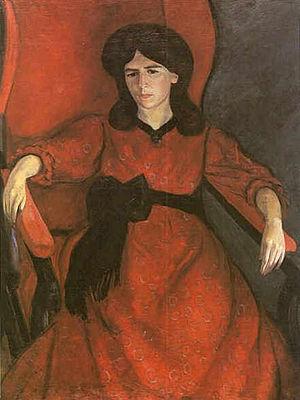
Robert Rafaïlovitch Falk, est un peintre de l'avant-garde russe.